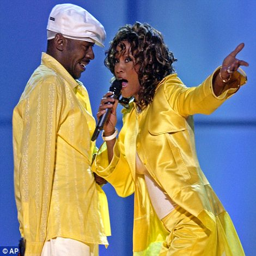
relationship performs with pop artist , left .